Hans Meyer (footballer)

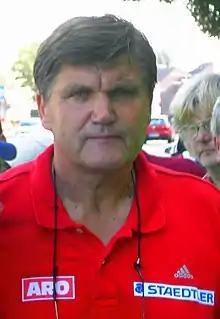
Meyer as manager of 1. FC Nürnberg in 2007

Hans Meyer (born 3 November 1942) is a German former professional football player and manager.